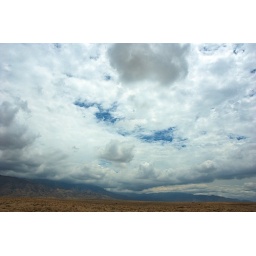
cat face in the clouds